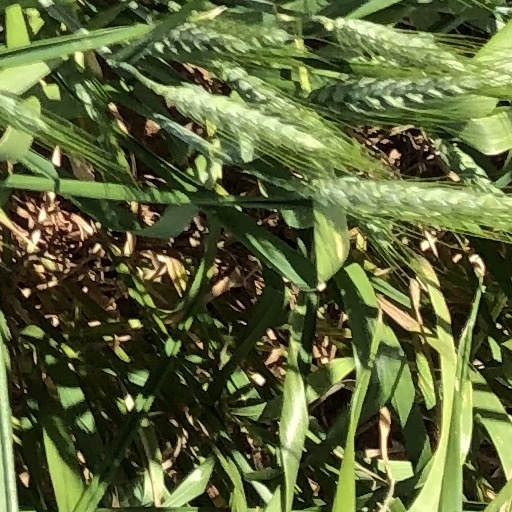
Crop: wheat